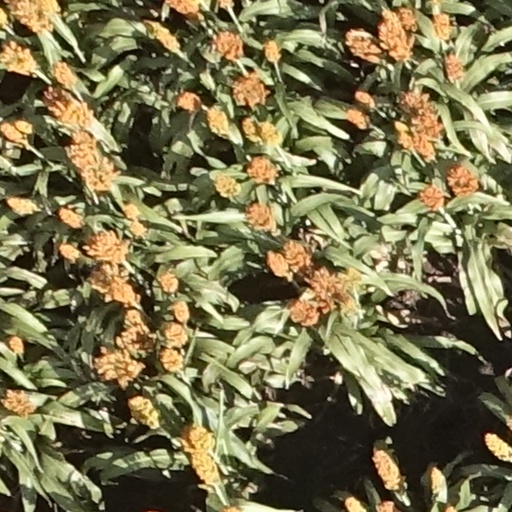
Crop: sorghum